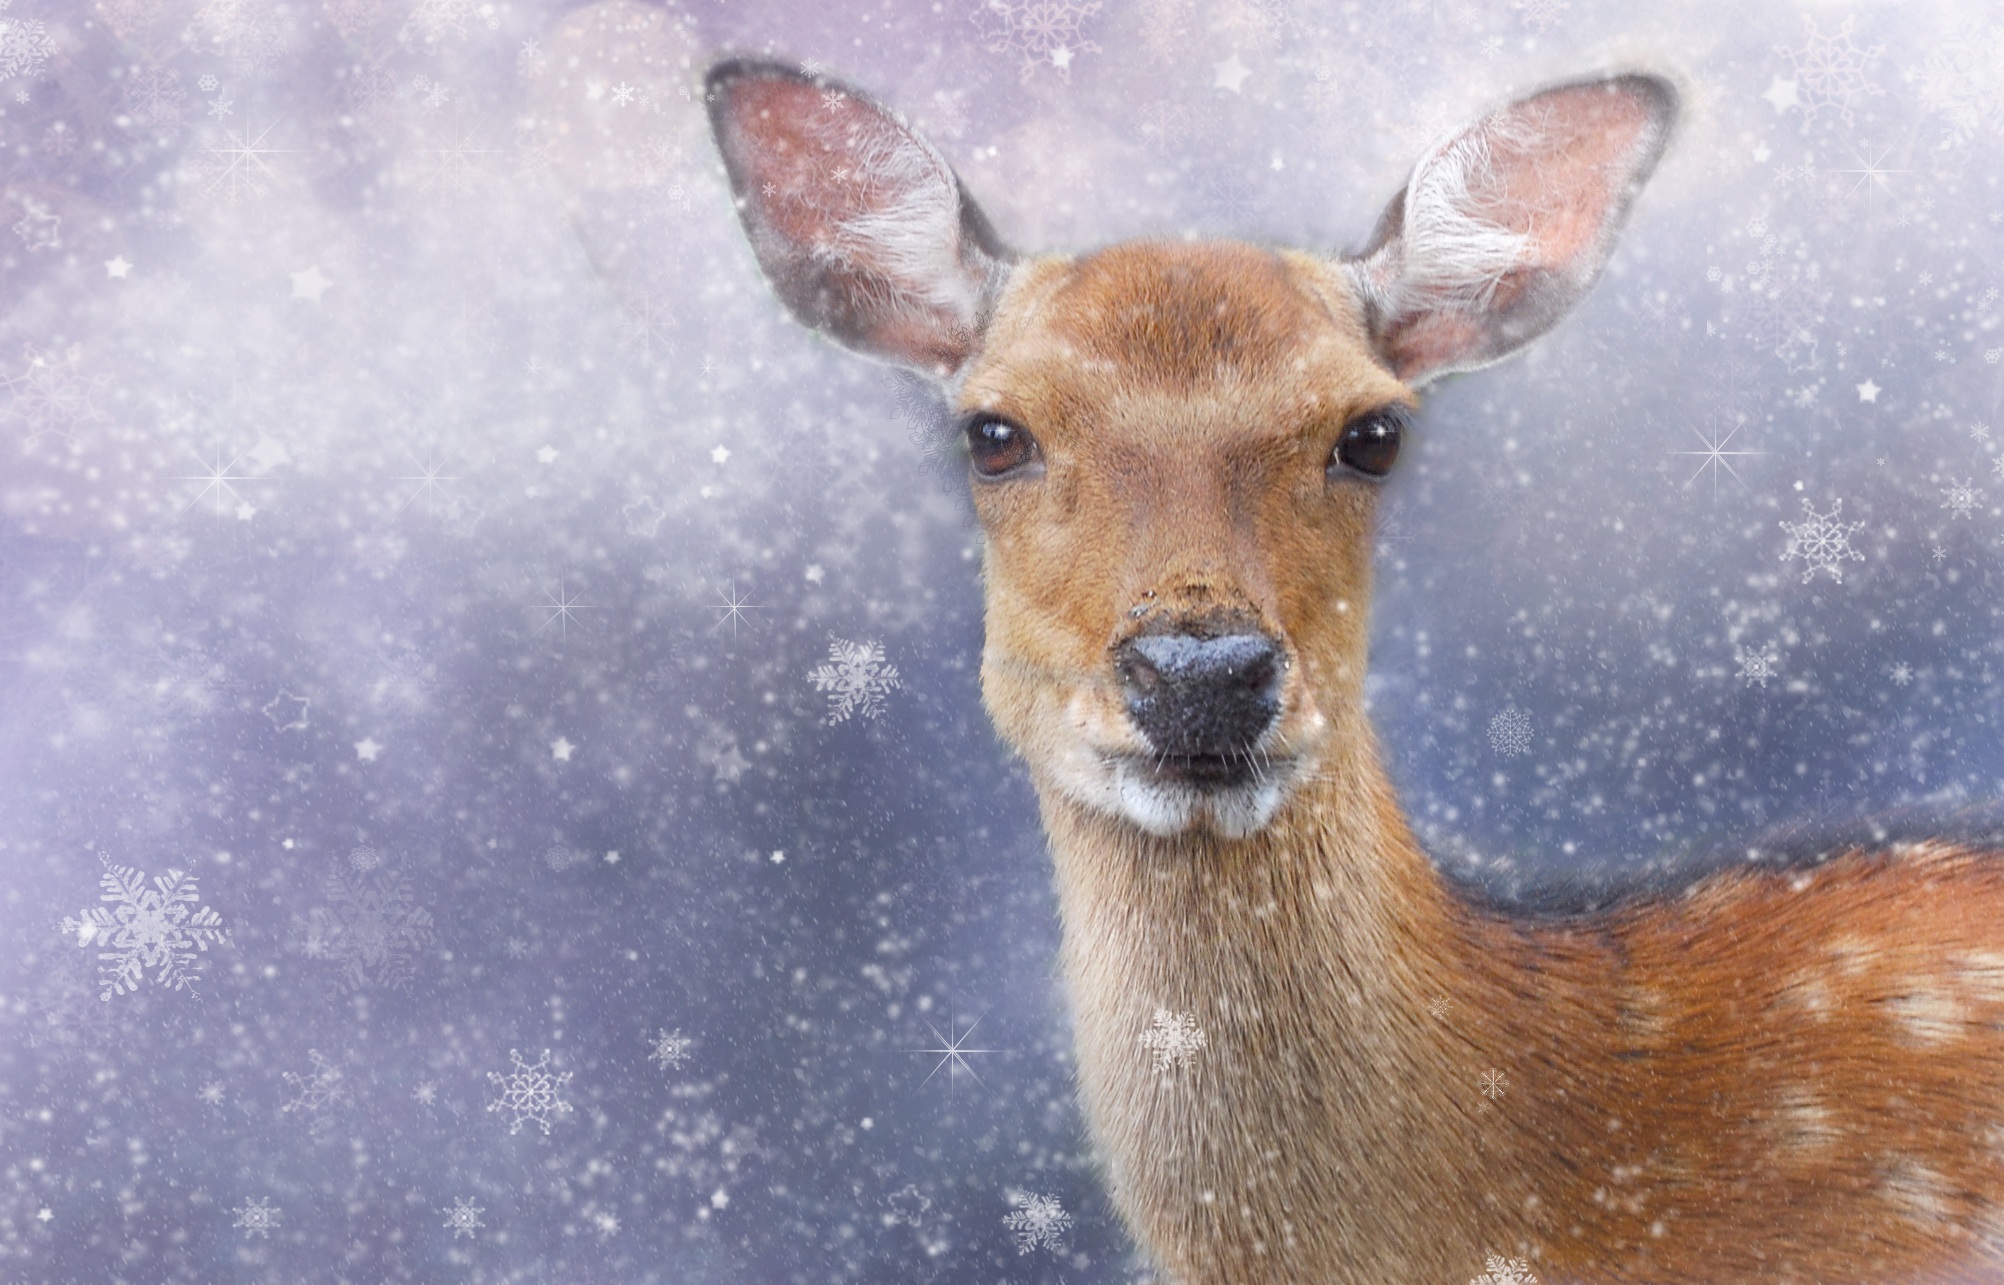
snow, cold, winter, animal, wildlife, deer, zoo, mammal, christmas, fauna, vertebrate, roe deer, fallow deer, wintry, snowflakes, white tailed deer, musk deer